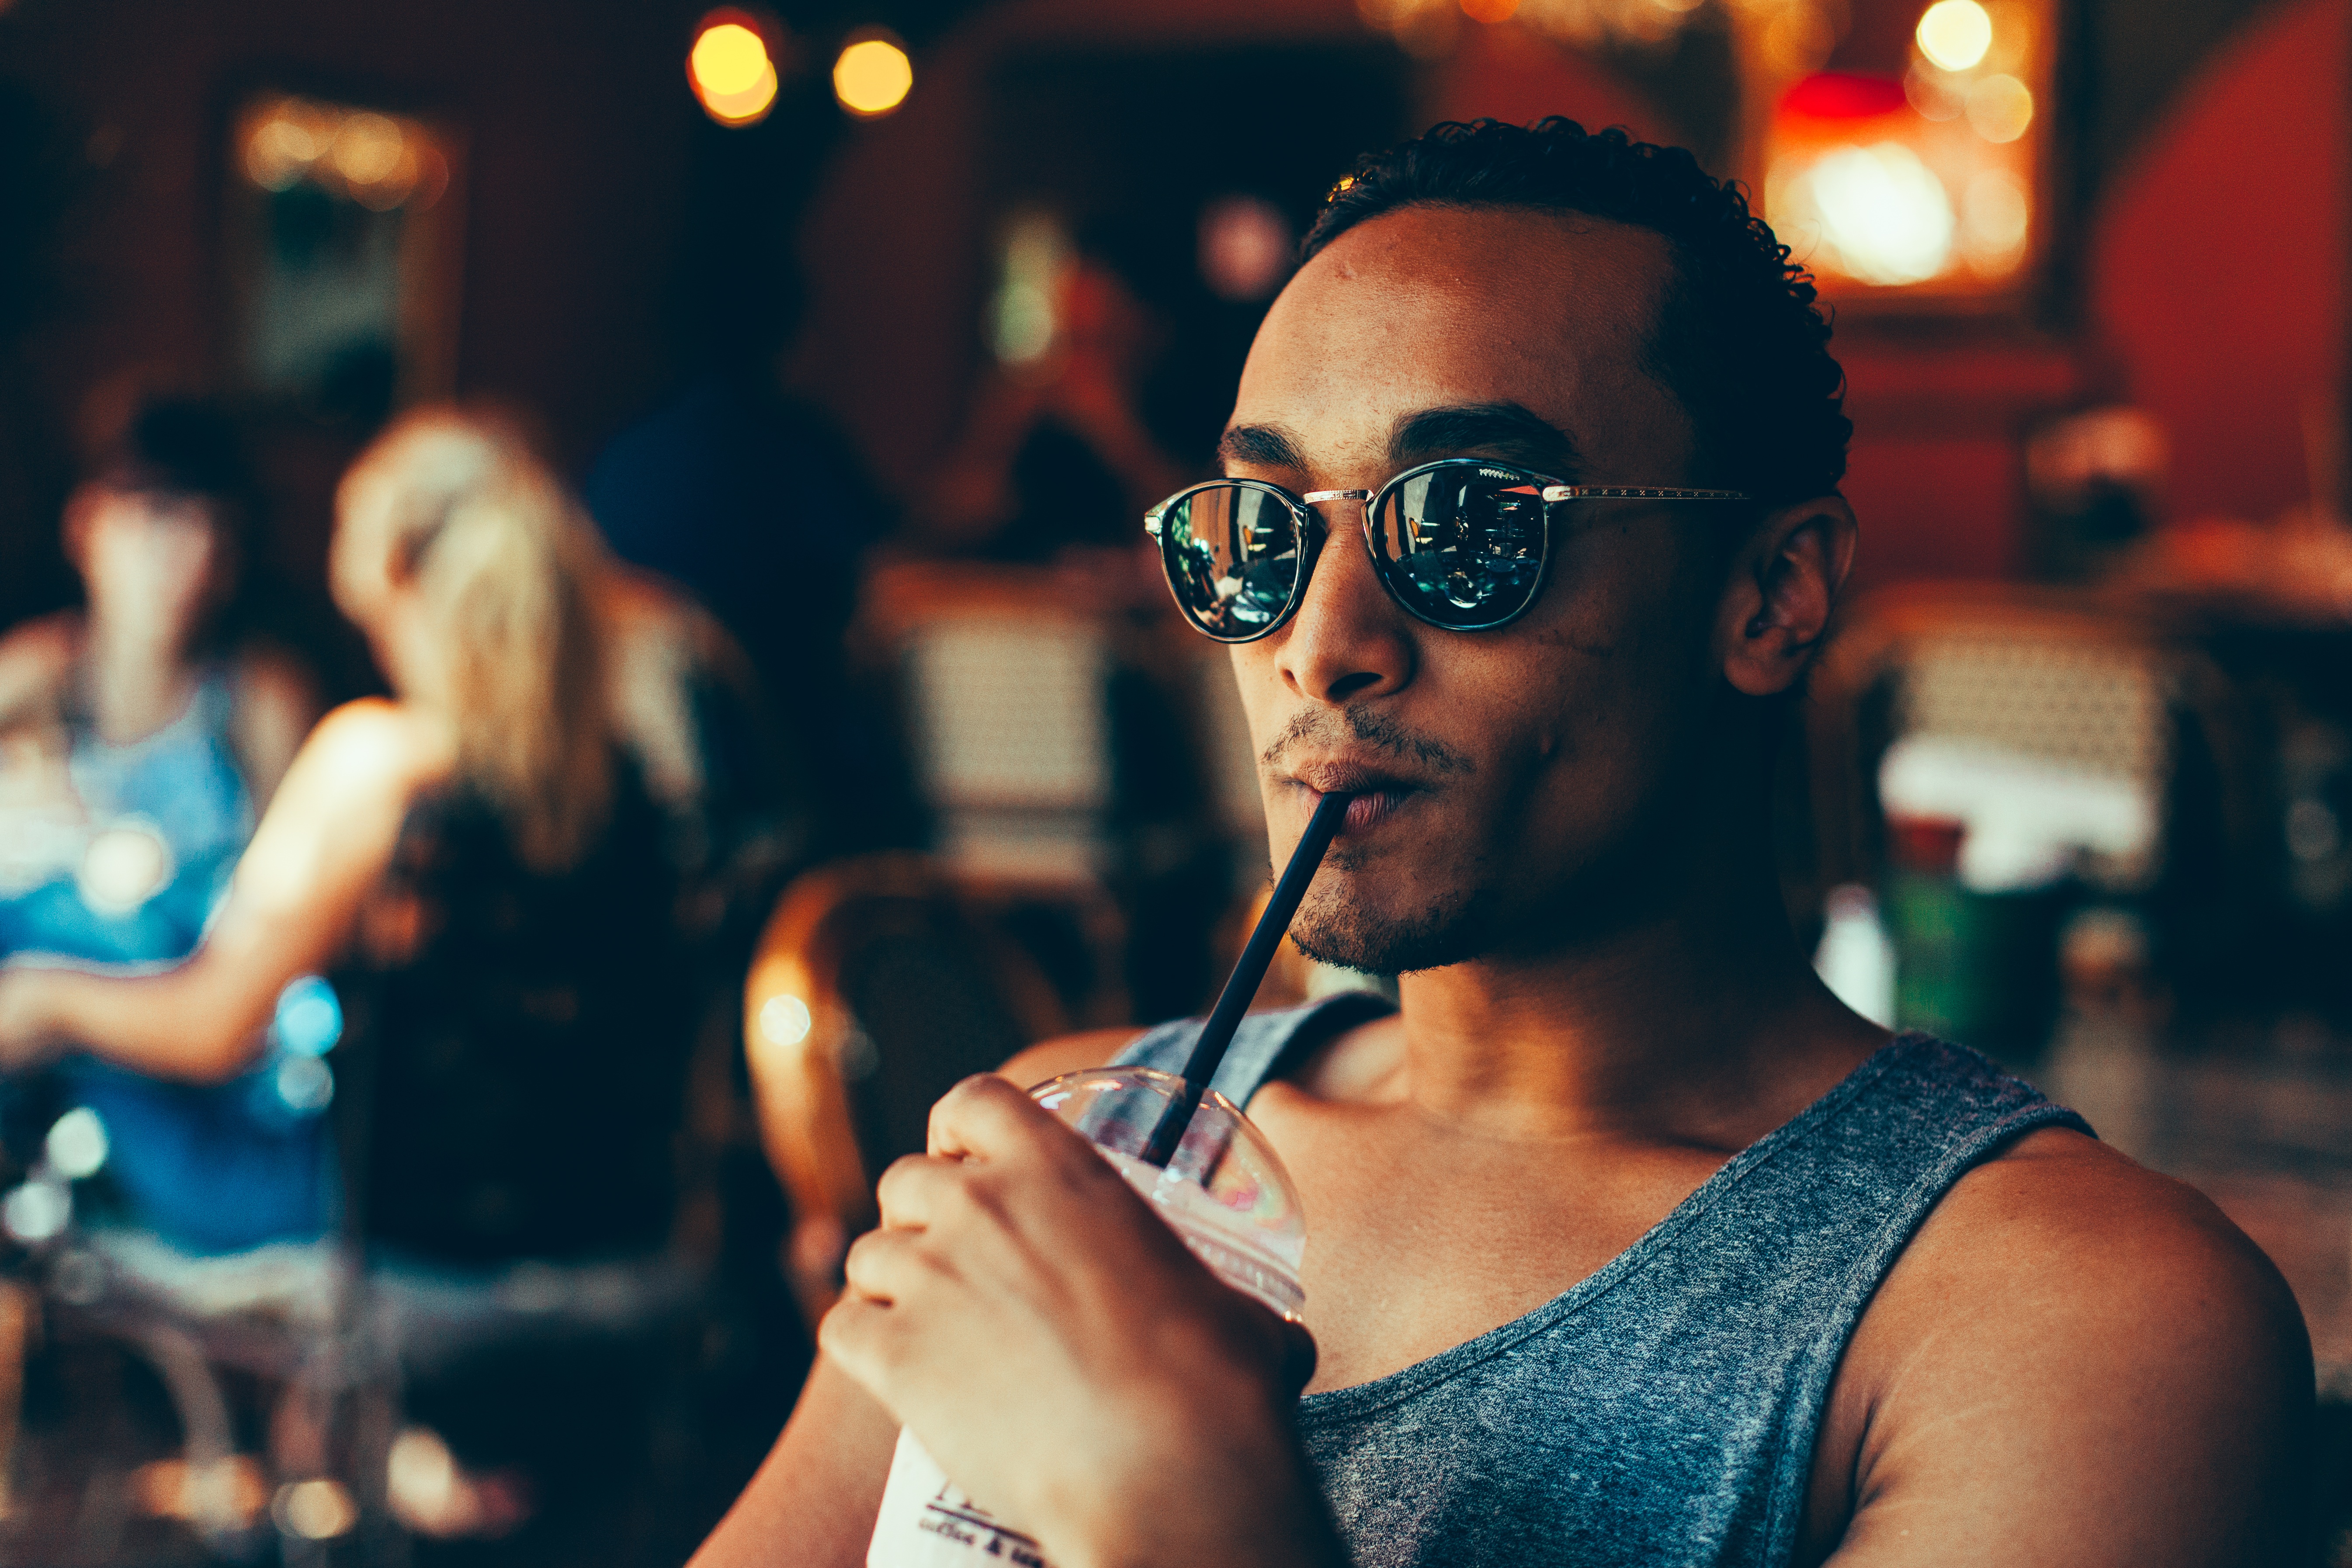
man, person, coffee shop, music, crowd, sunglass, drink, fashion, fun, glasses, singing, nightclub, vision care